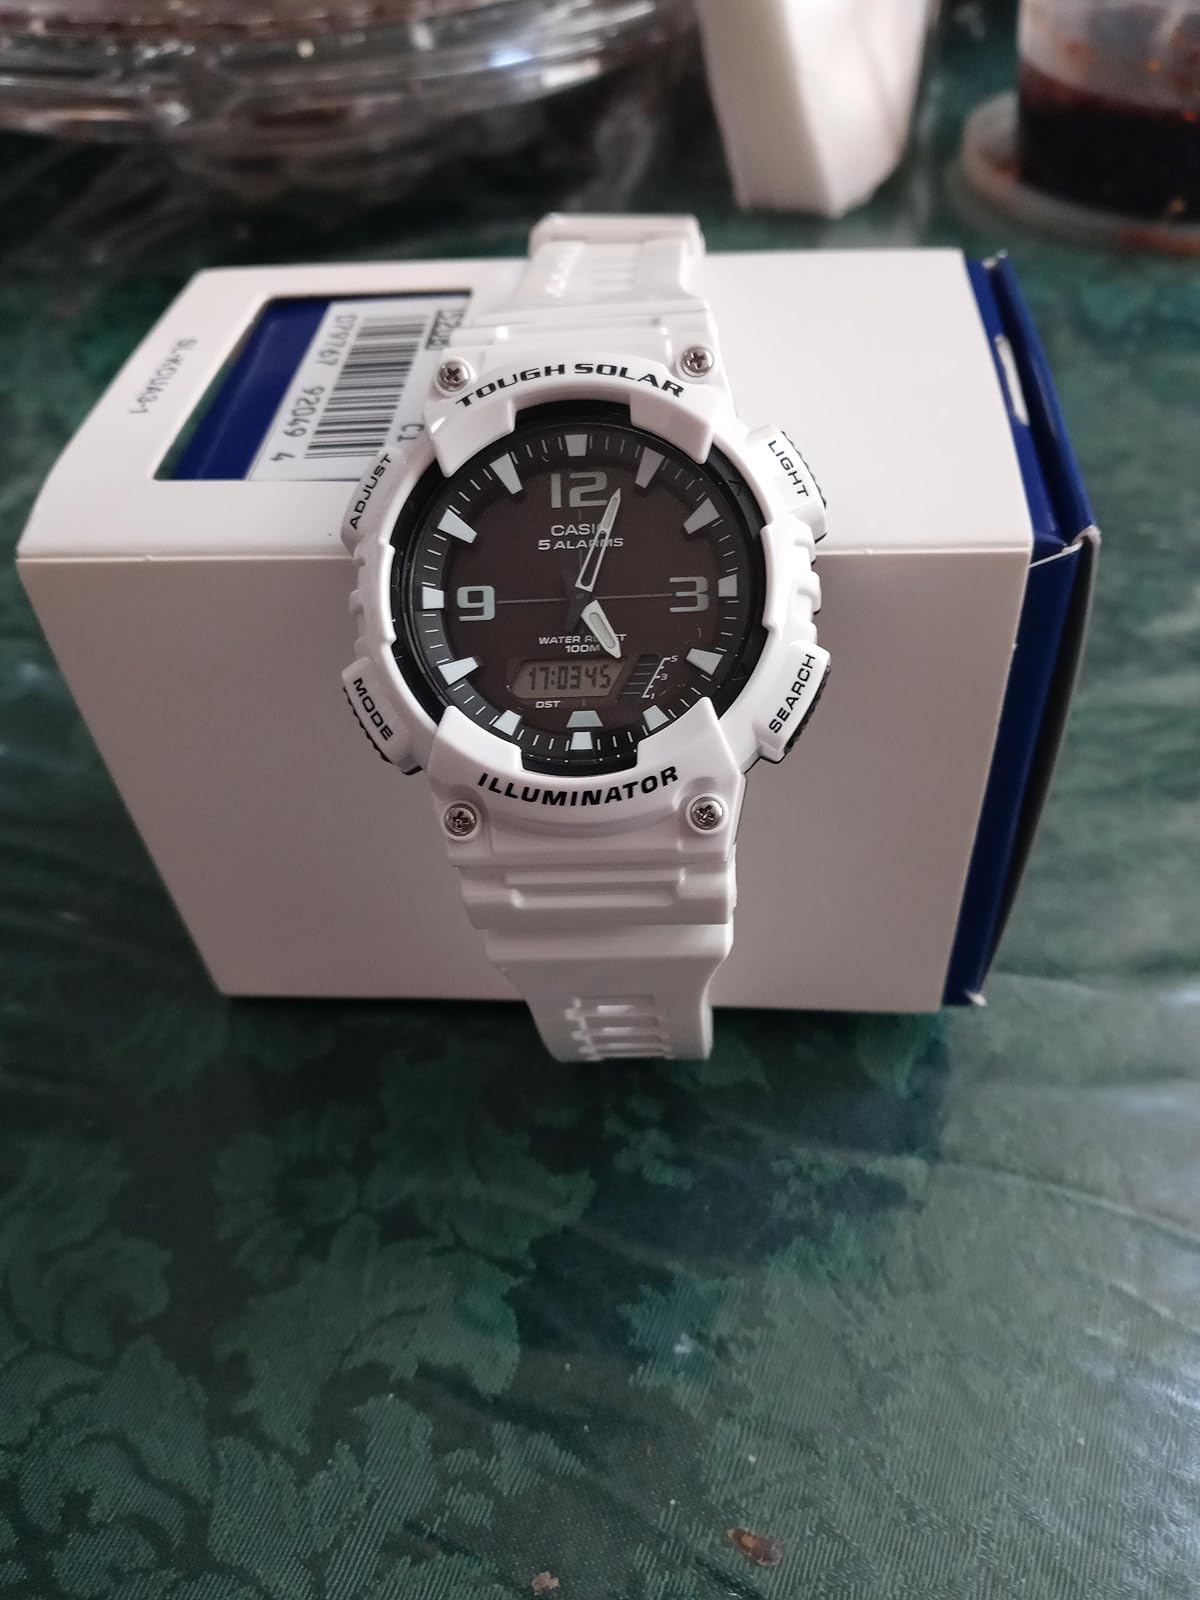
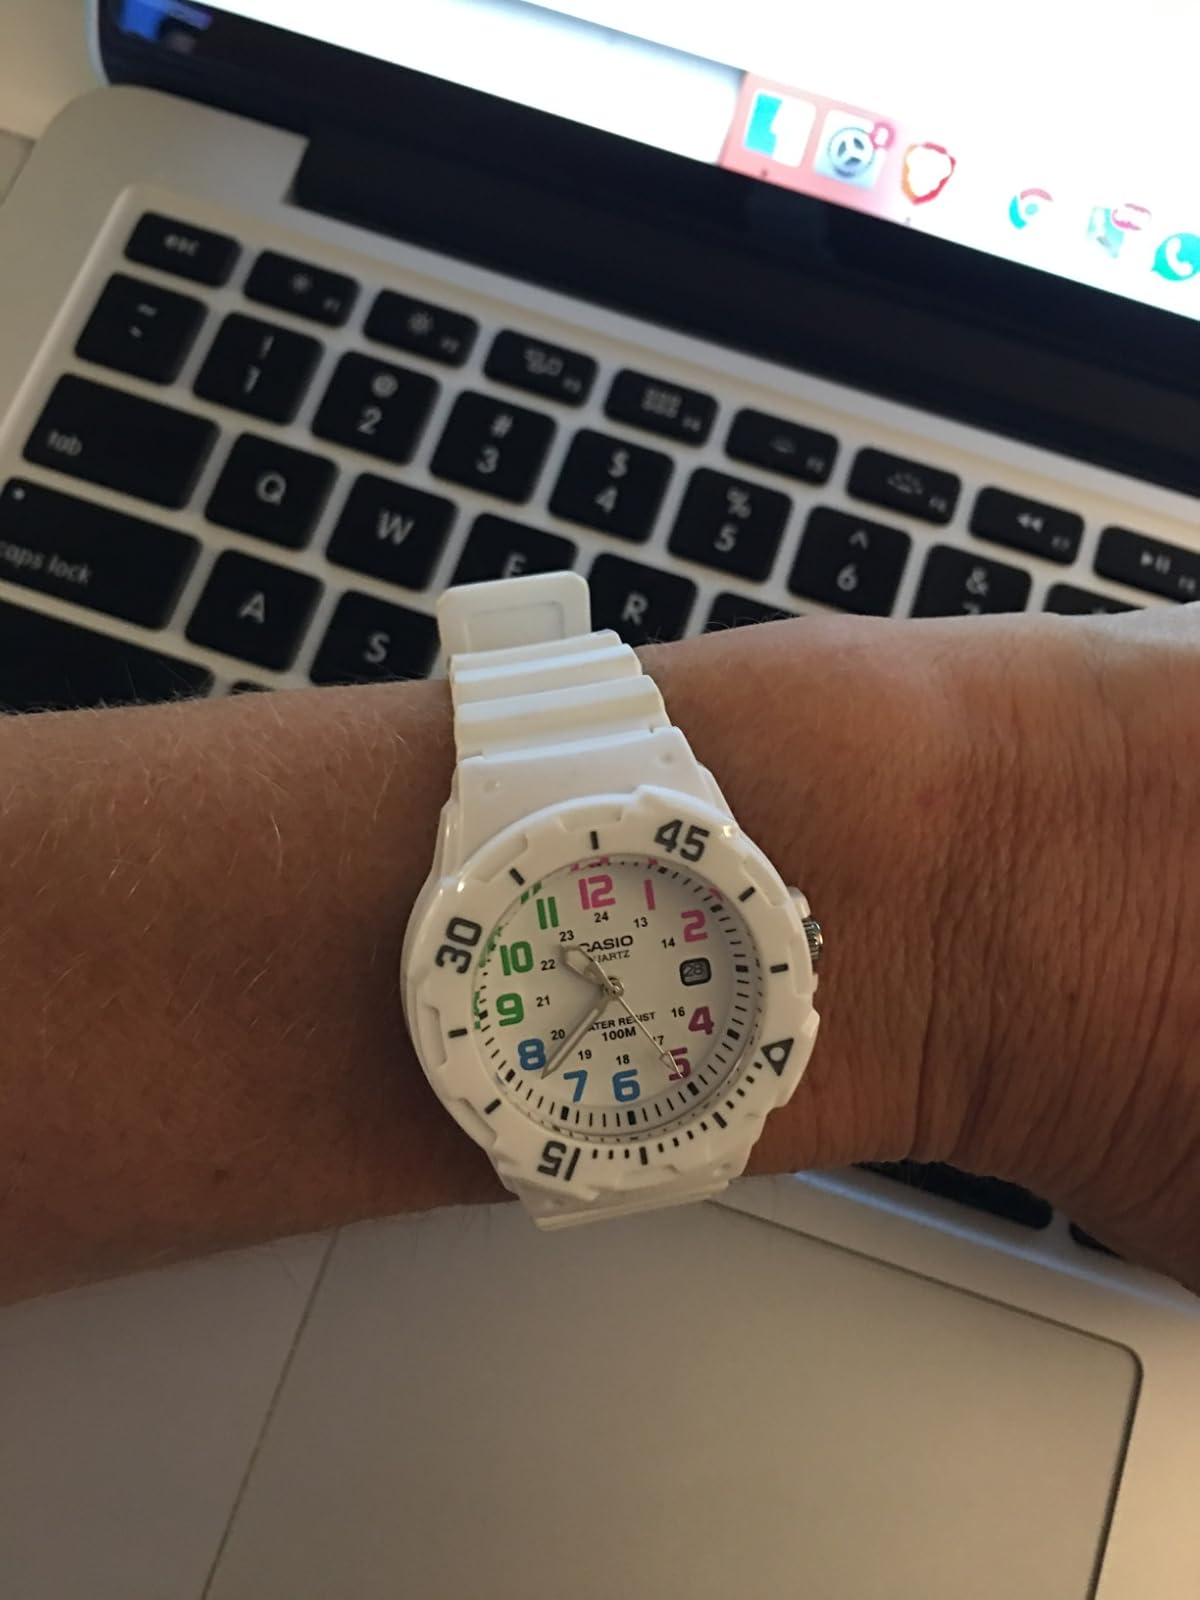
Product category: accessories_watch
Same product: no